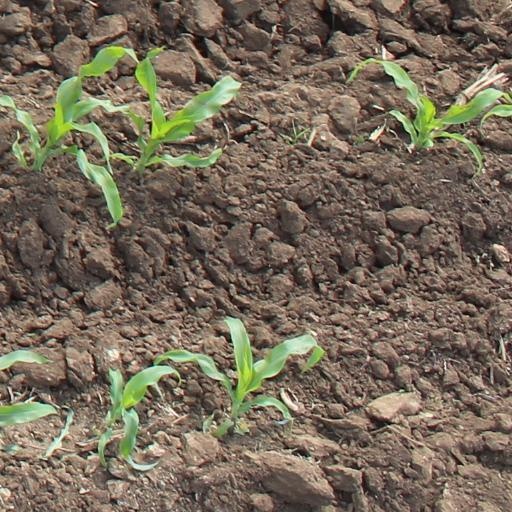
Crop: maize; corn